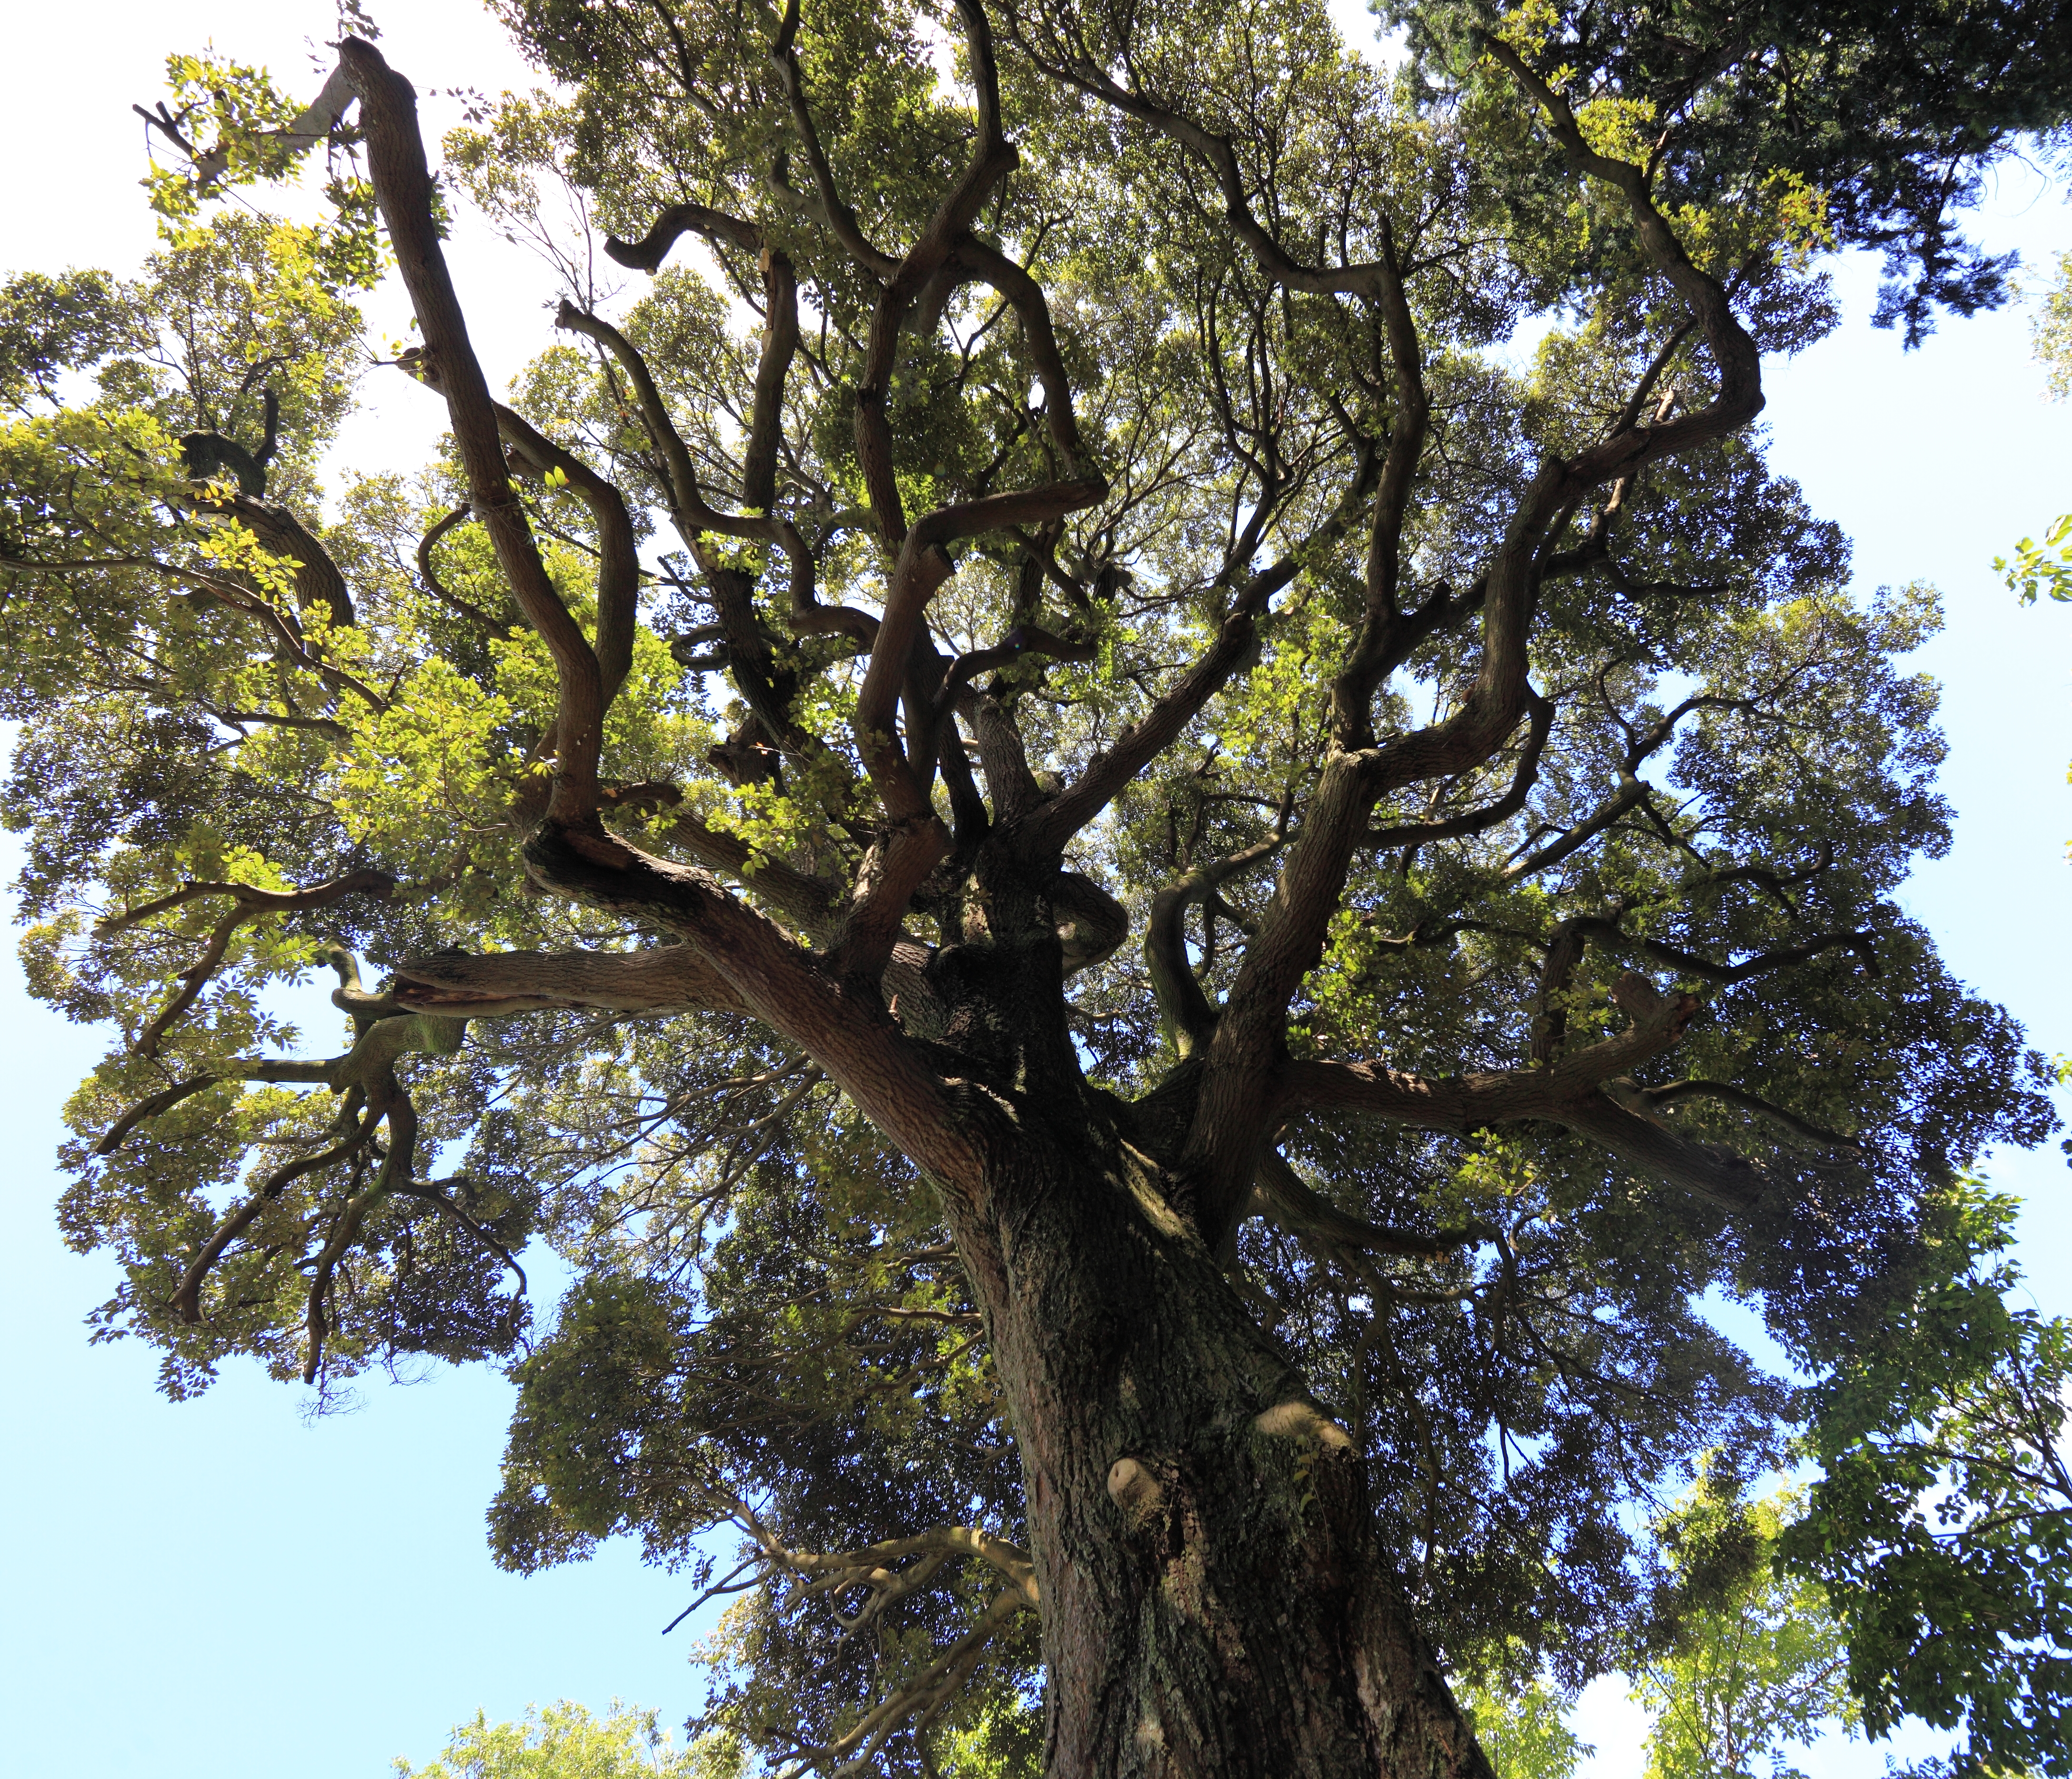
tree, branch, plant, flower, trunk, high, produce, botany, deciduous, oak, 5d, sakura, hires, markii, hi, res, resolution, chiba, sudajii, castanopsis, sieboldii, taxonomy binomial castanopsissieboldii, flowering plant, maidenhair tree, woody plant, land plant, plane tree family